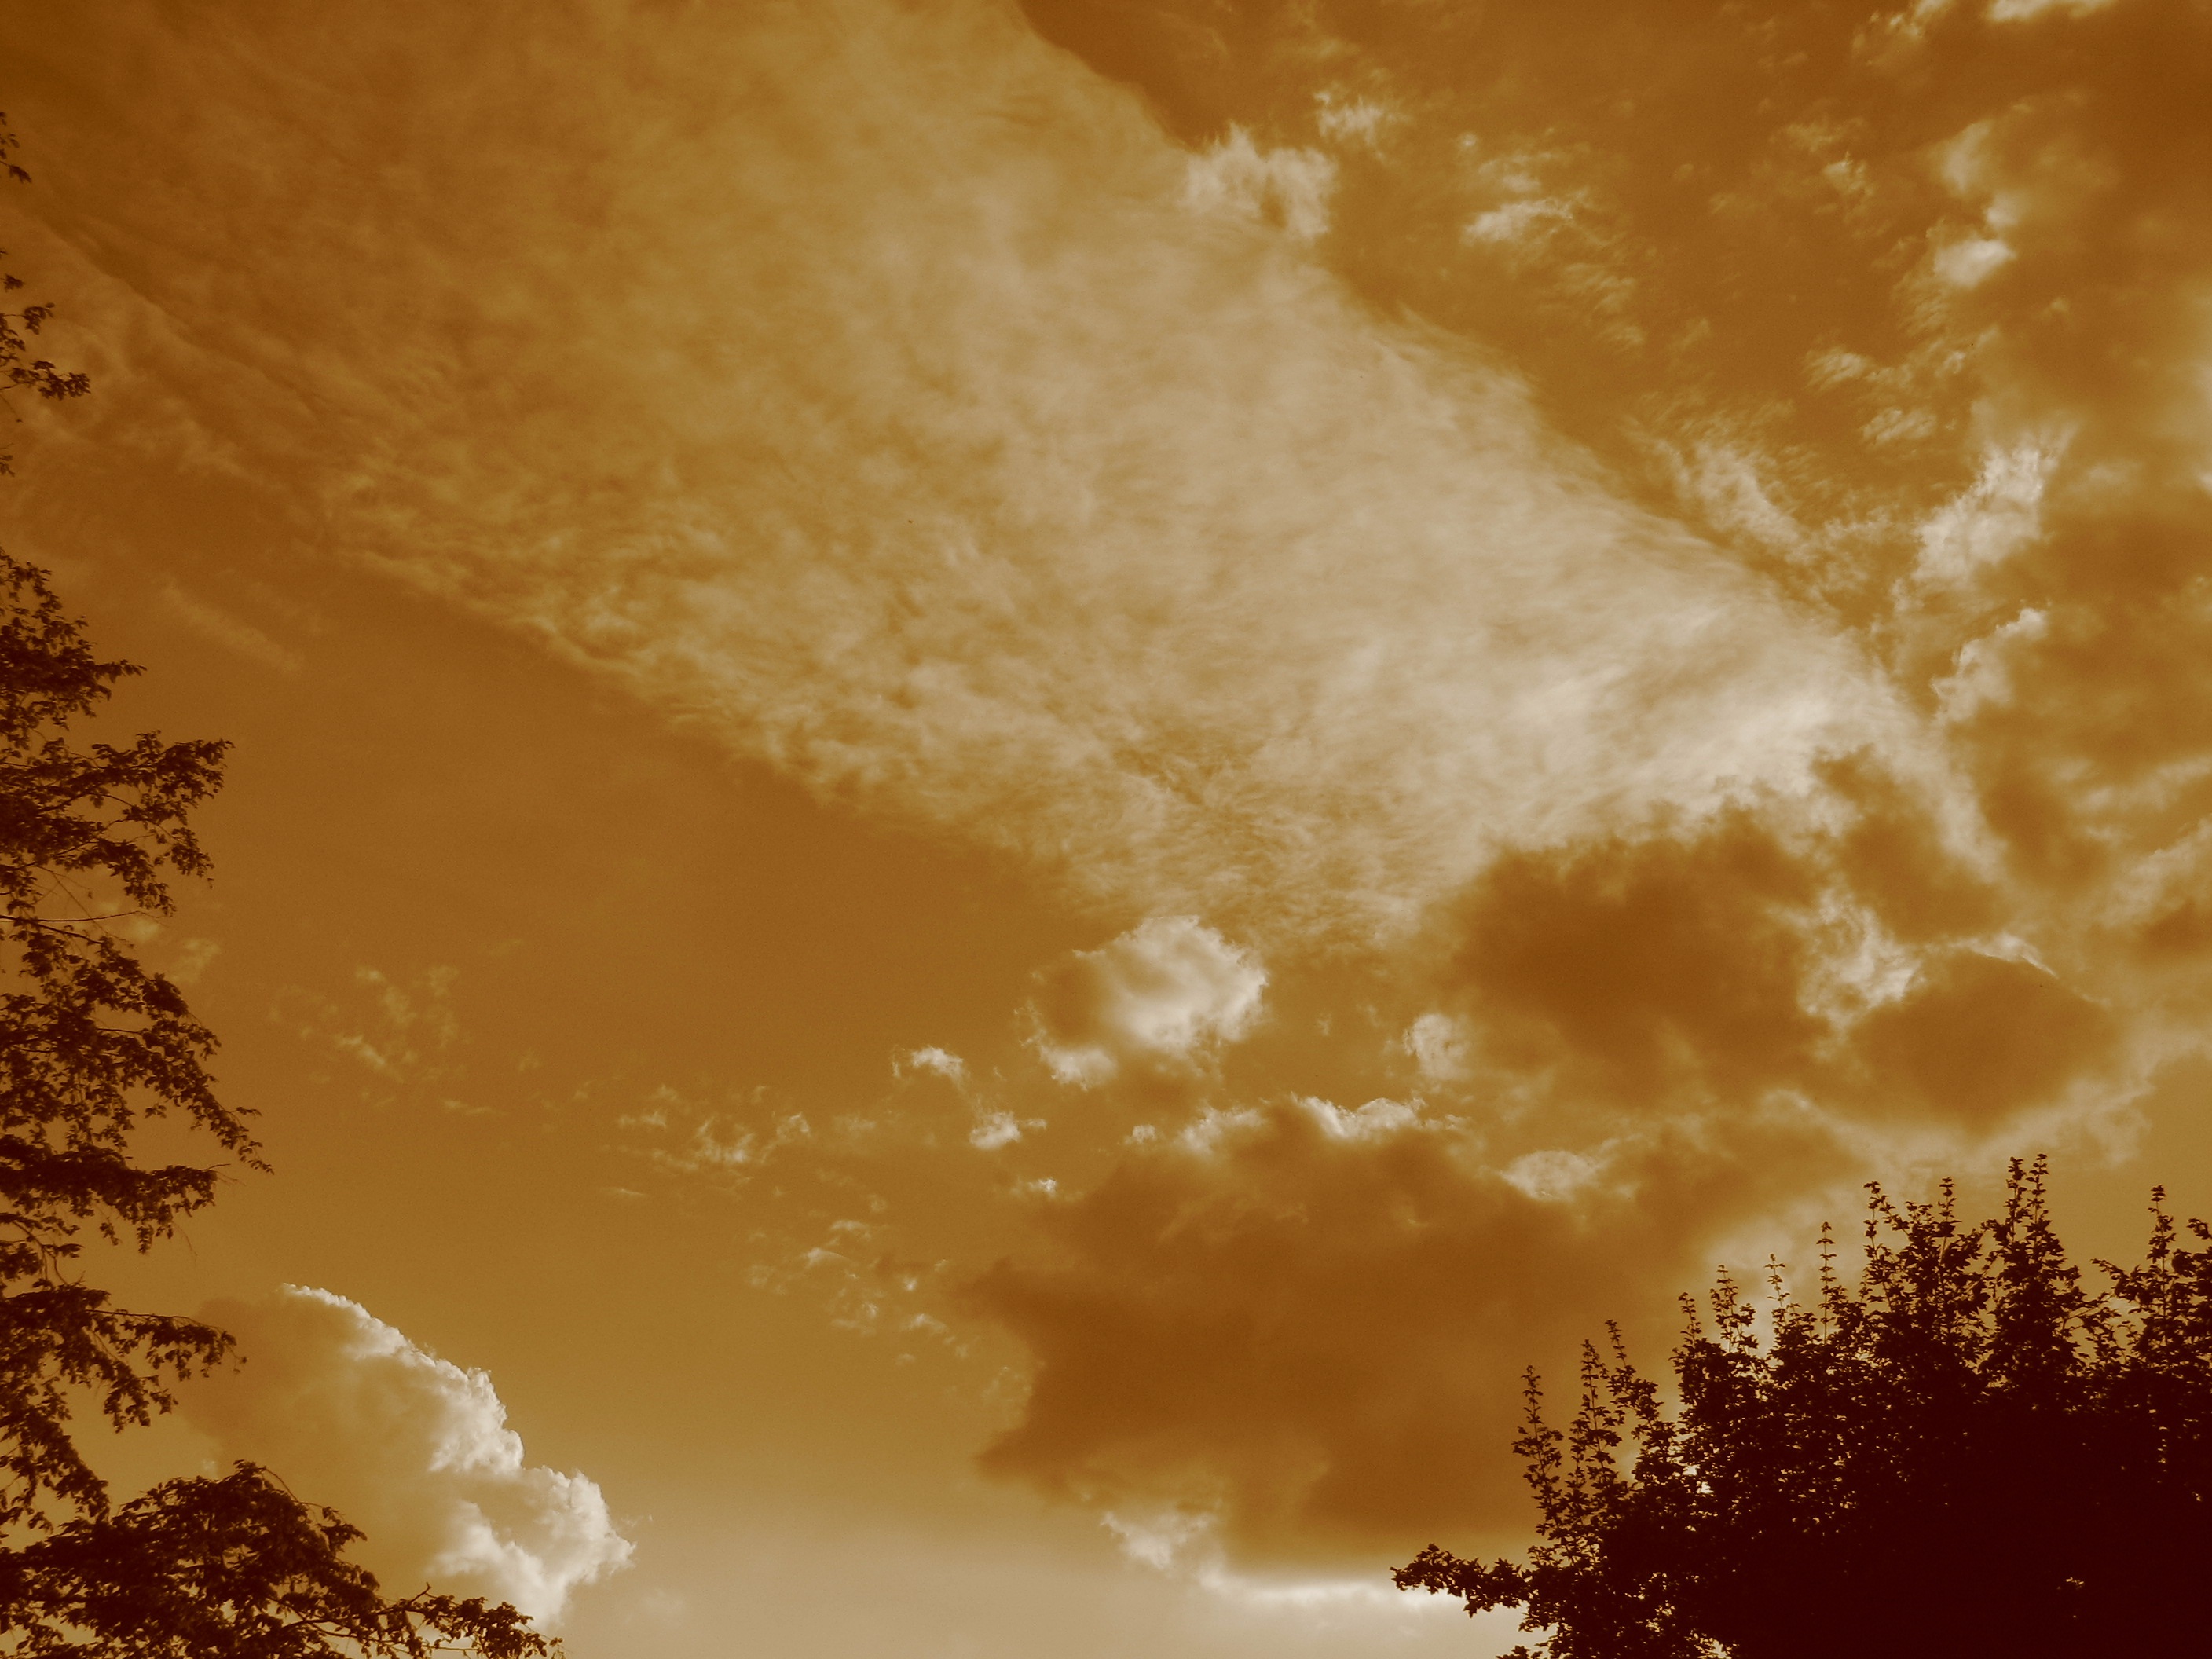
cloud, sky, sun, sunlight, morning, texture, atmosphere, dusk, reflection, sepia, clouds, abendstimmung, afterglow, evening sky, clouds form, meteorological phenomenon, atmospheric phenomenon